Brian Ellner

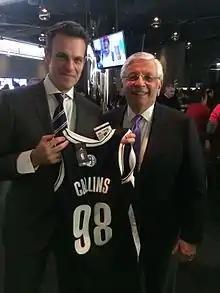
Brian Ellner and NBA Commissioner David Stern

Brian Ellner is an LGBT rights activist, media and political strategist. He was formerly the executive vice president for public affairs at Edelman in New York and currently leads BCW's U.S. corporate practice, in addition to his role as US Public Affairs lead for WPP, a leading global marketing communications company.” He was the architect of two successful pro-gay marriage campaigns, "TheFour2012" and "New Yorkers for Marriage Equality". His efforts were considered instrumental to the 2011 passage of the Marriage Equality Act in New York.